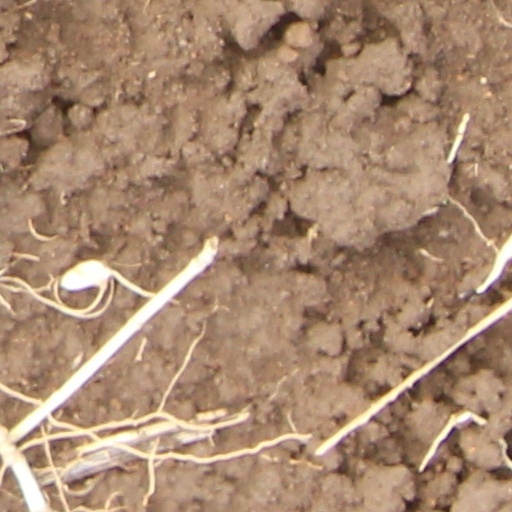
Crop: wheat